Rama Tirtha

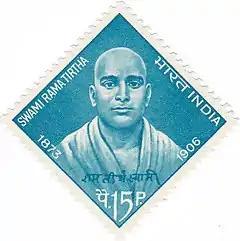
Rama Tirtha on a 1966 stamp of India

Punjabi Indian nationalist Bhagat Singh uses Tirtha as an example of the great contributions Punjab had made to the Indian nationalist movement in his essay "The Problem of Punjab's Language and Script". The lack of memorials to Tirtha is given by Singh as an example of the lack of respect for Punjab's contributions to the movement.